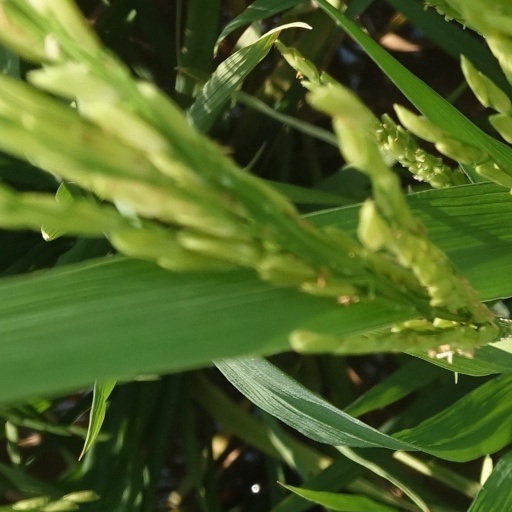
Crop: rice